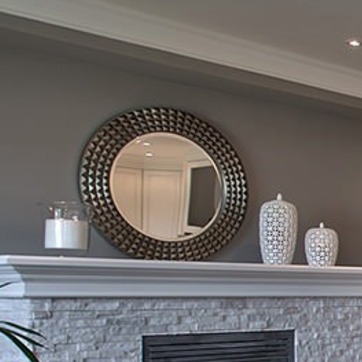
Material: mirror